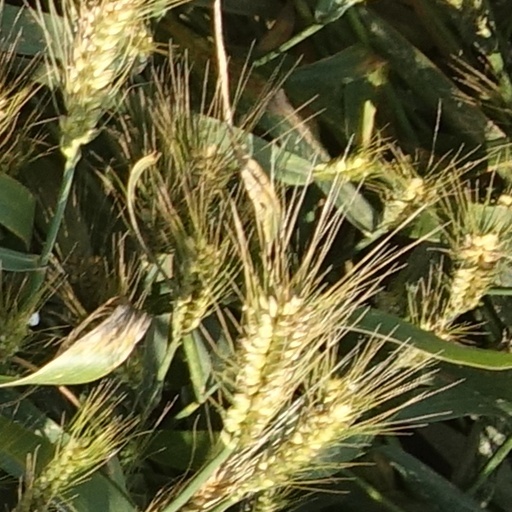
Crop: wheat